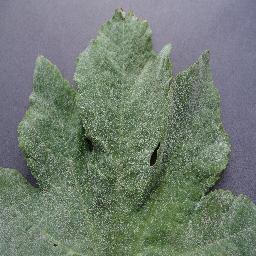
Label: Squash___Powdery_mildew